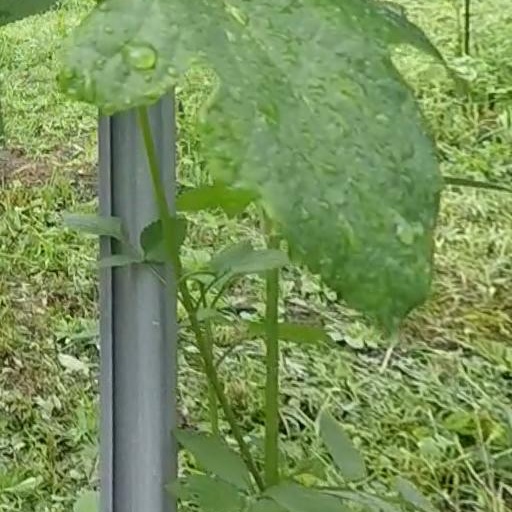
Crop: grape